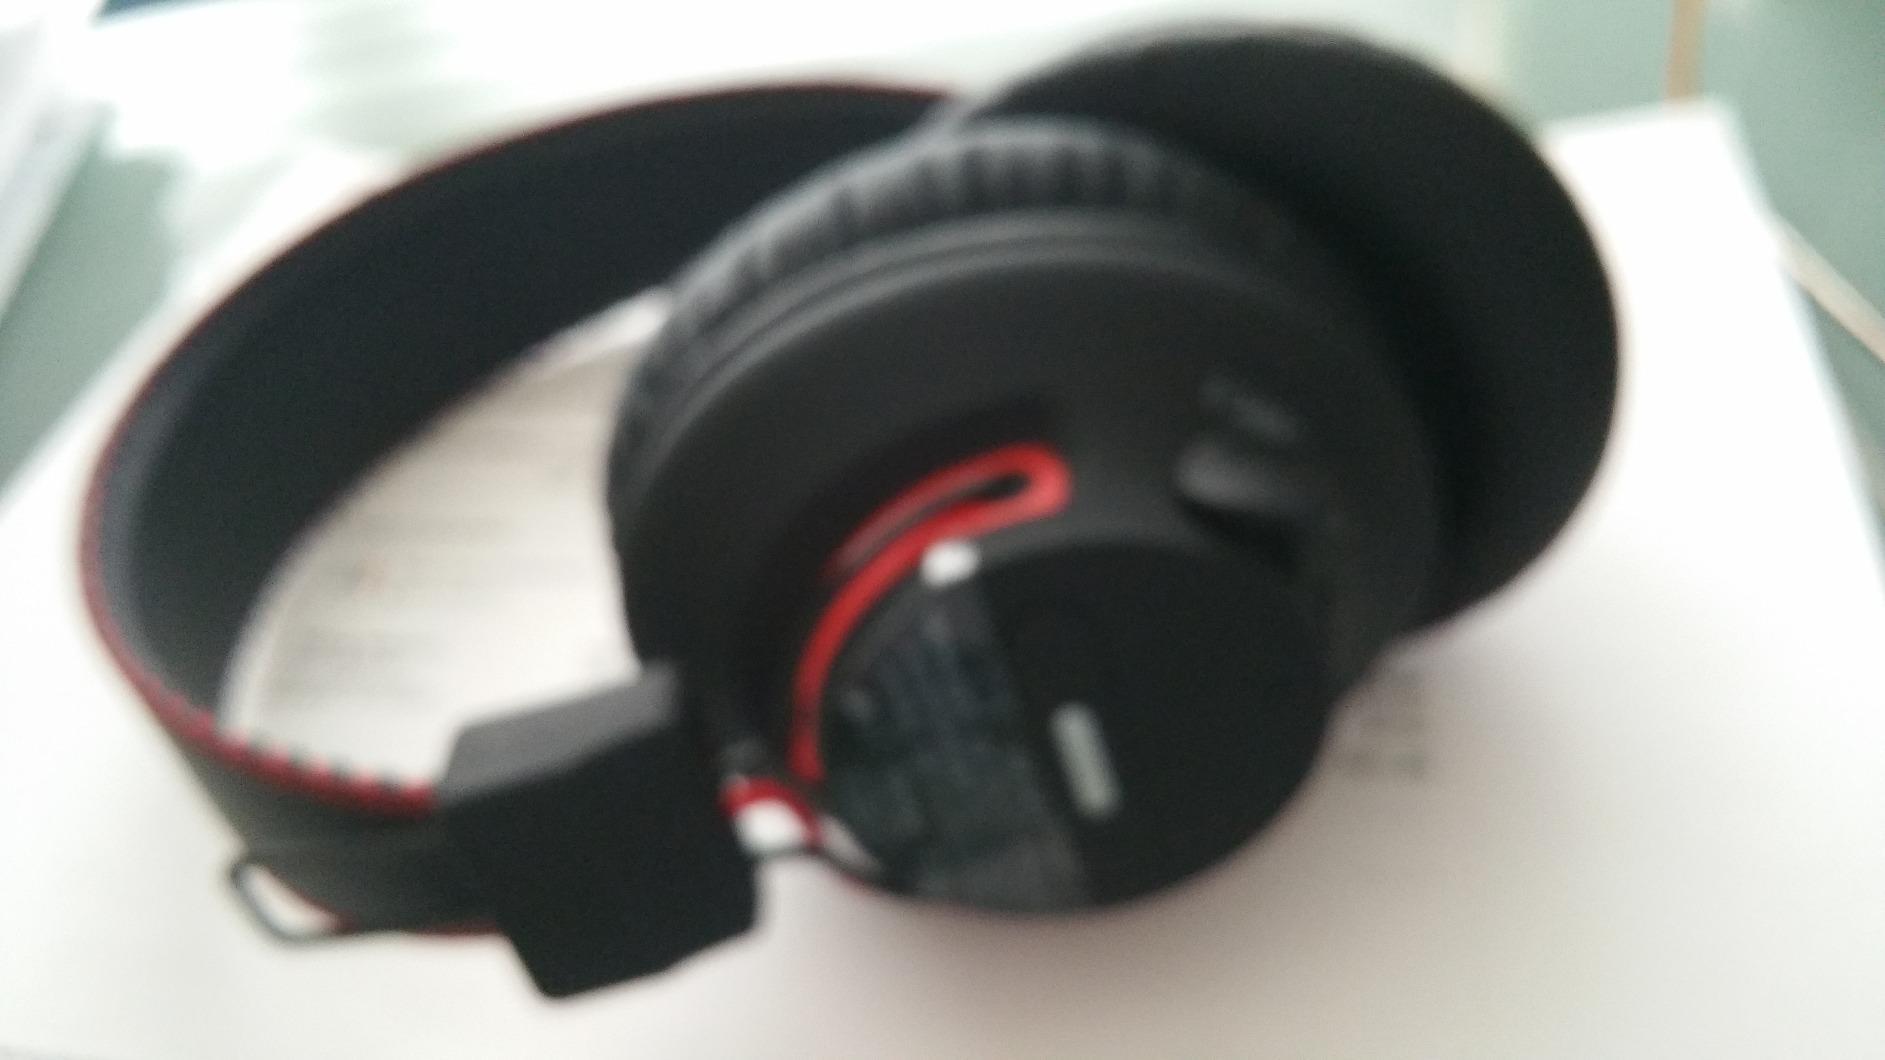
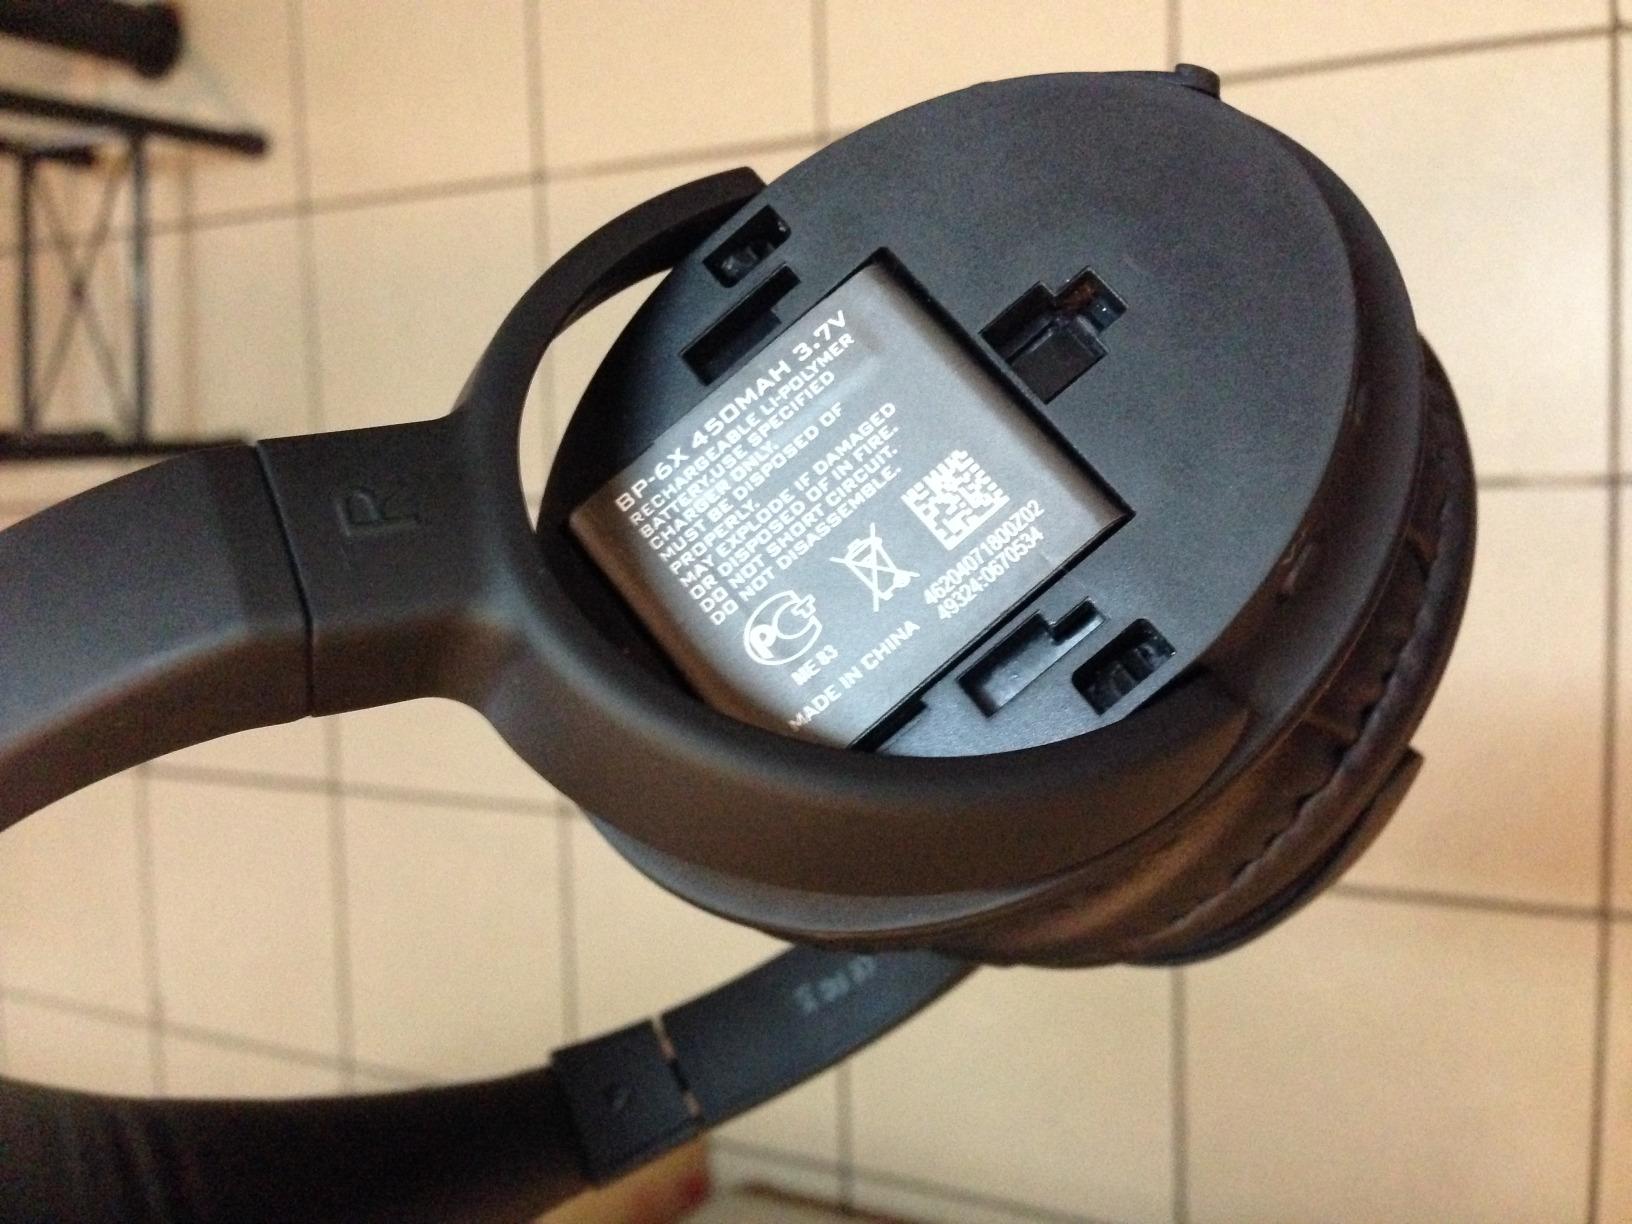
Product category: headphones
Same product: no